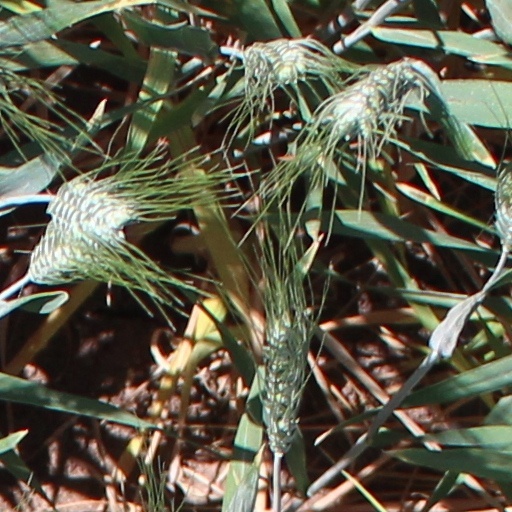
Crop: wheat